Freynestown, County Kilkenny

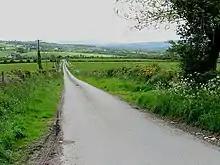
Country road in Freynestown

The ancient kingdom of Ossory was formed around the 2nd century when the Osraighe, an Érainn Iverni tribe, led by their King Aengus Osrithe, established a semi-independent state within the territory of the Laigin (Leinster).